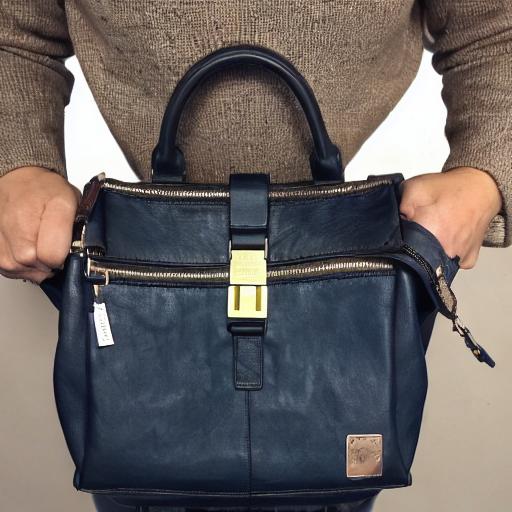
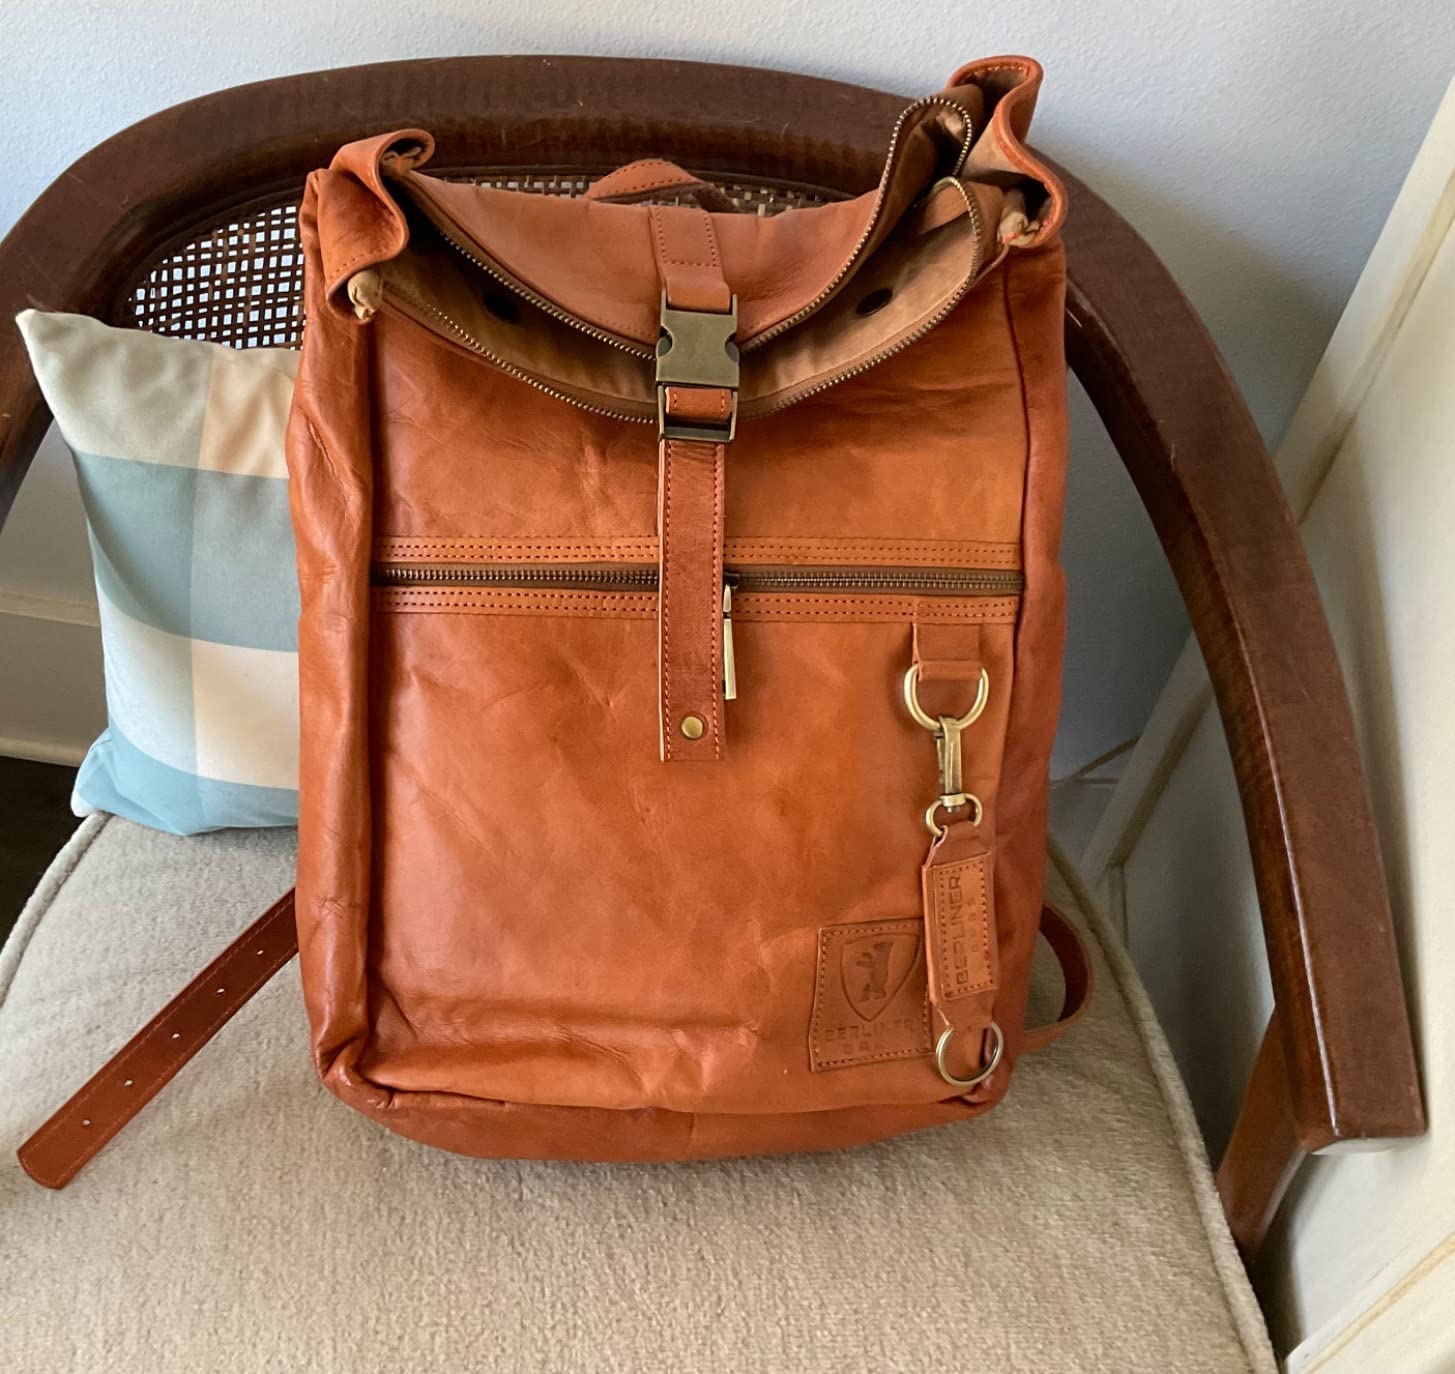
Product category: bag
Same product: no